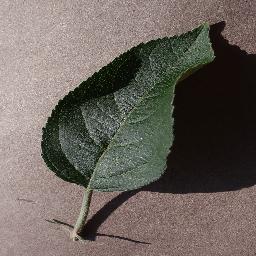
Label: Apple___healthy